Beaumaris, Victoria

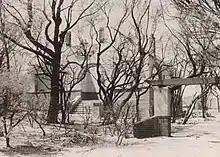
Aftermath of 1944 bushfire in Beaumaris; damage to 20 Dalgetty Road

In the midst of WW2 and a severe drought, came disastrous bushfires on 14 January 1944, which killed 51 people across Victoria. The maximum temperature in Melbourne that day was 39.5 °C with gusty hot northerly winds driving two fire fronts across the heavily wooded suburb. The number of homes destroyed in sparsely populated Beaumaris was reported at between 63 and 100, leaving 'a square mile' burnt out, and 200 homeless. Hundreds of volunteers, including many from the city, with fire brigades from neighbouring suburbs and soldiers who were trucked in, could not control the flames. Householders and holidaymakers cut fire-breaks, but fire leapt every gap, leaving 7 caravans and 5 cars gutted in the caravan park.